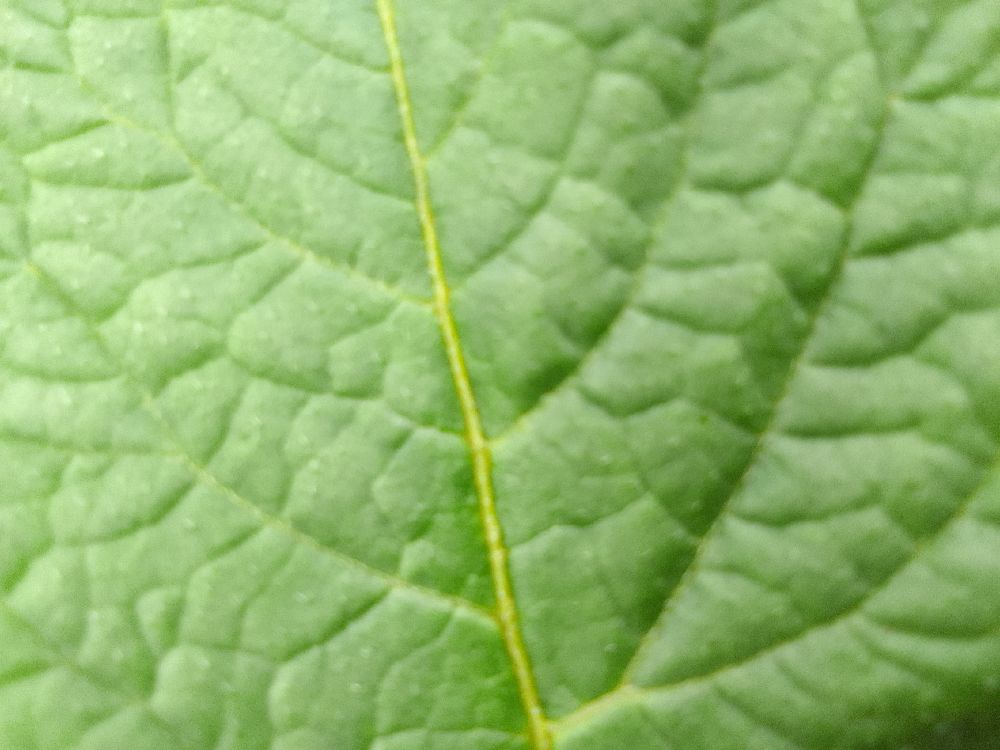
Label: Healthy